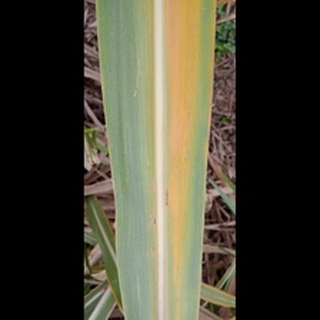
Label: sugarcane_yellow_leaf_disease